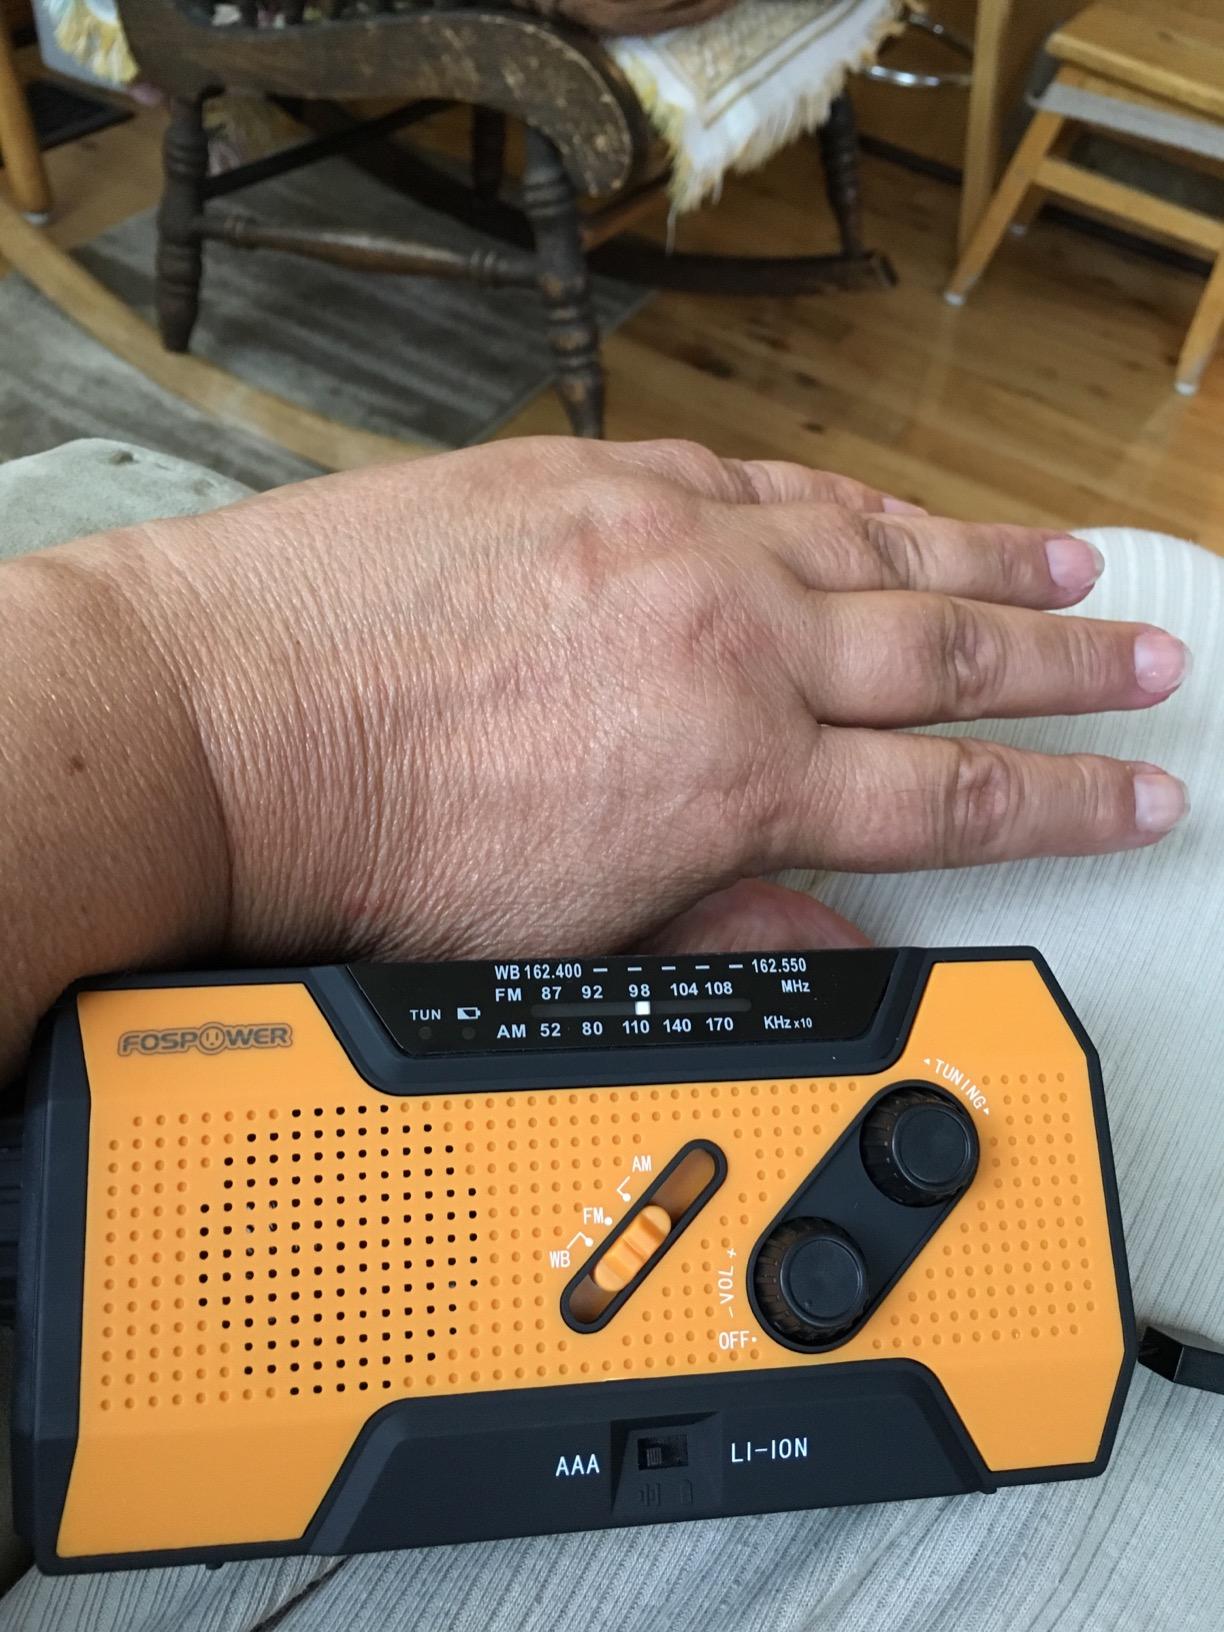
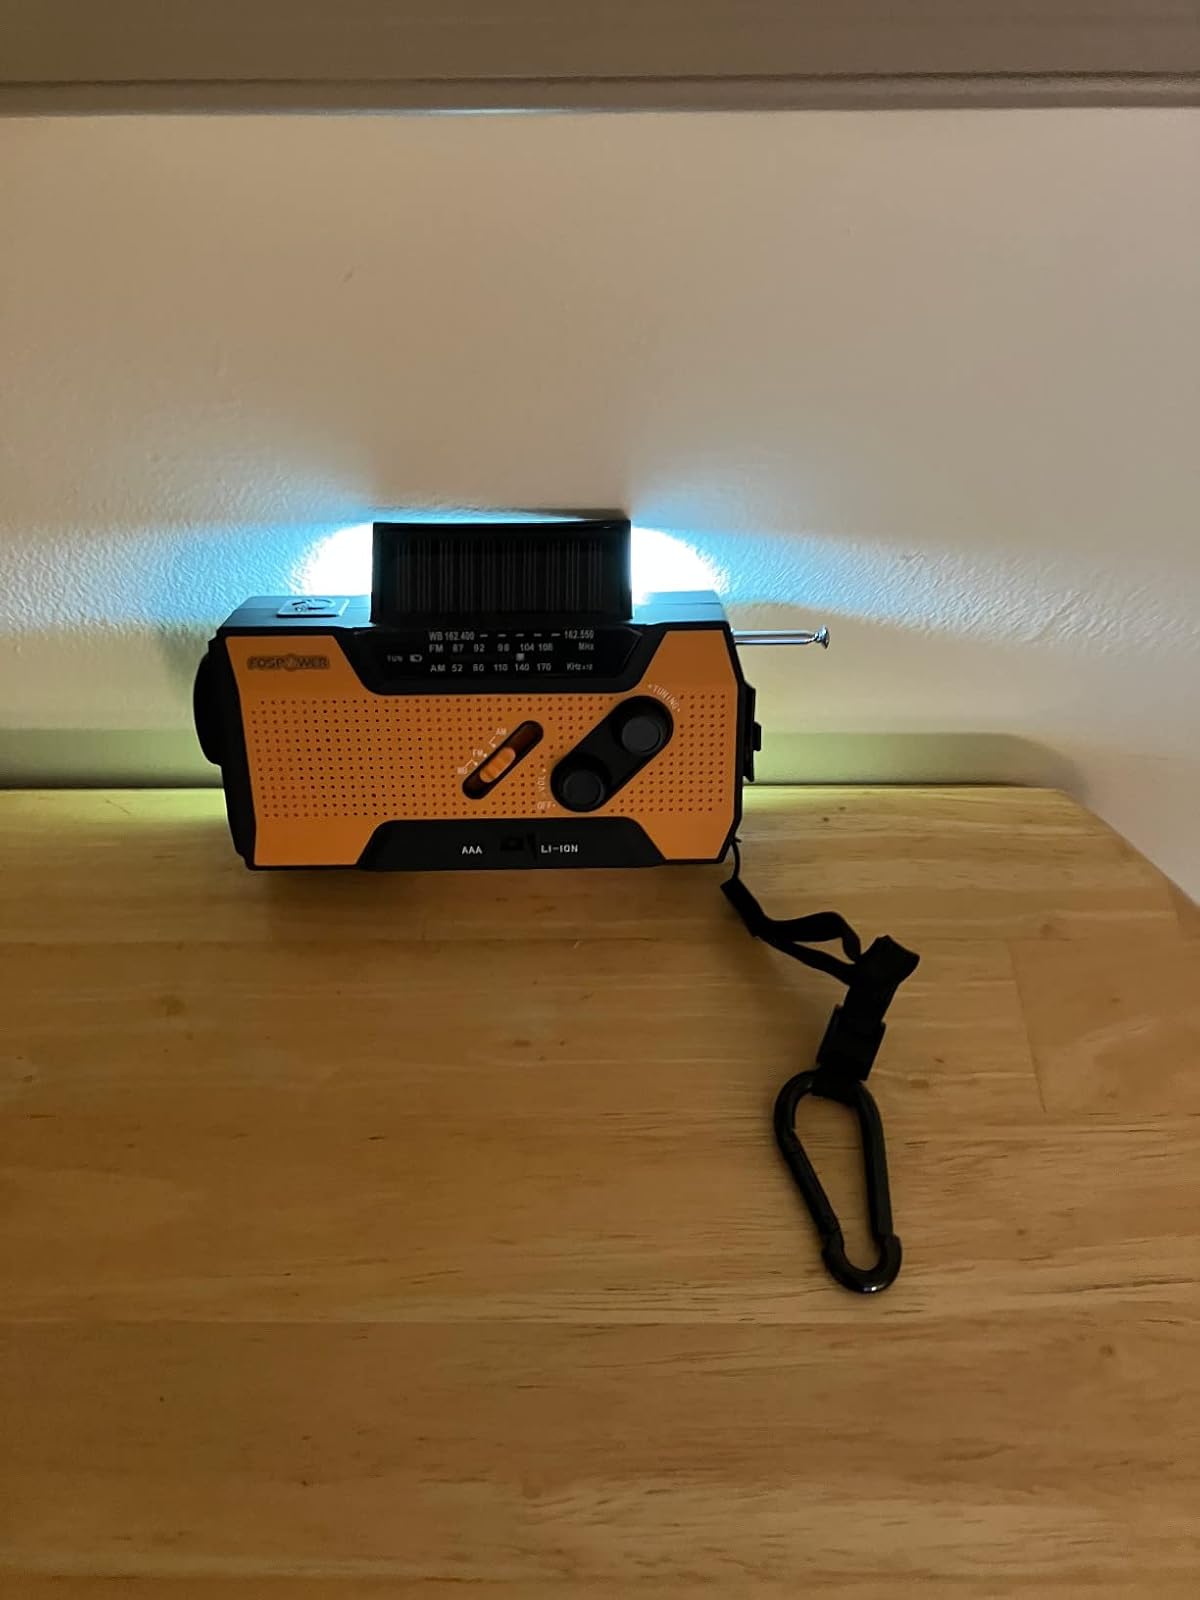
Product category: radio
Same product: yes